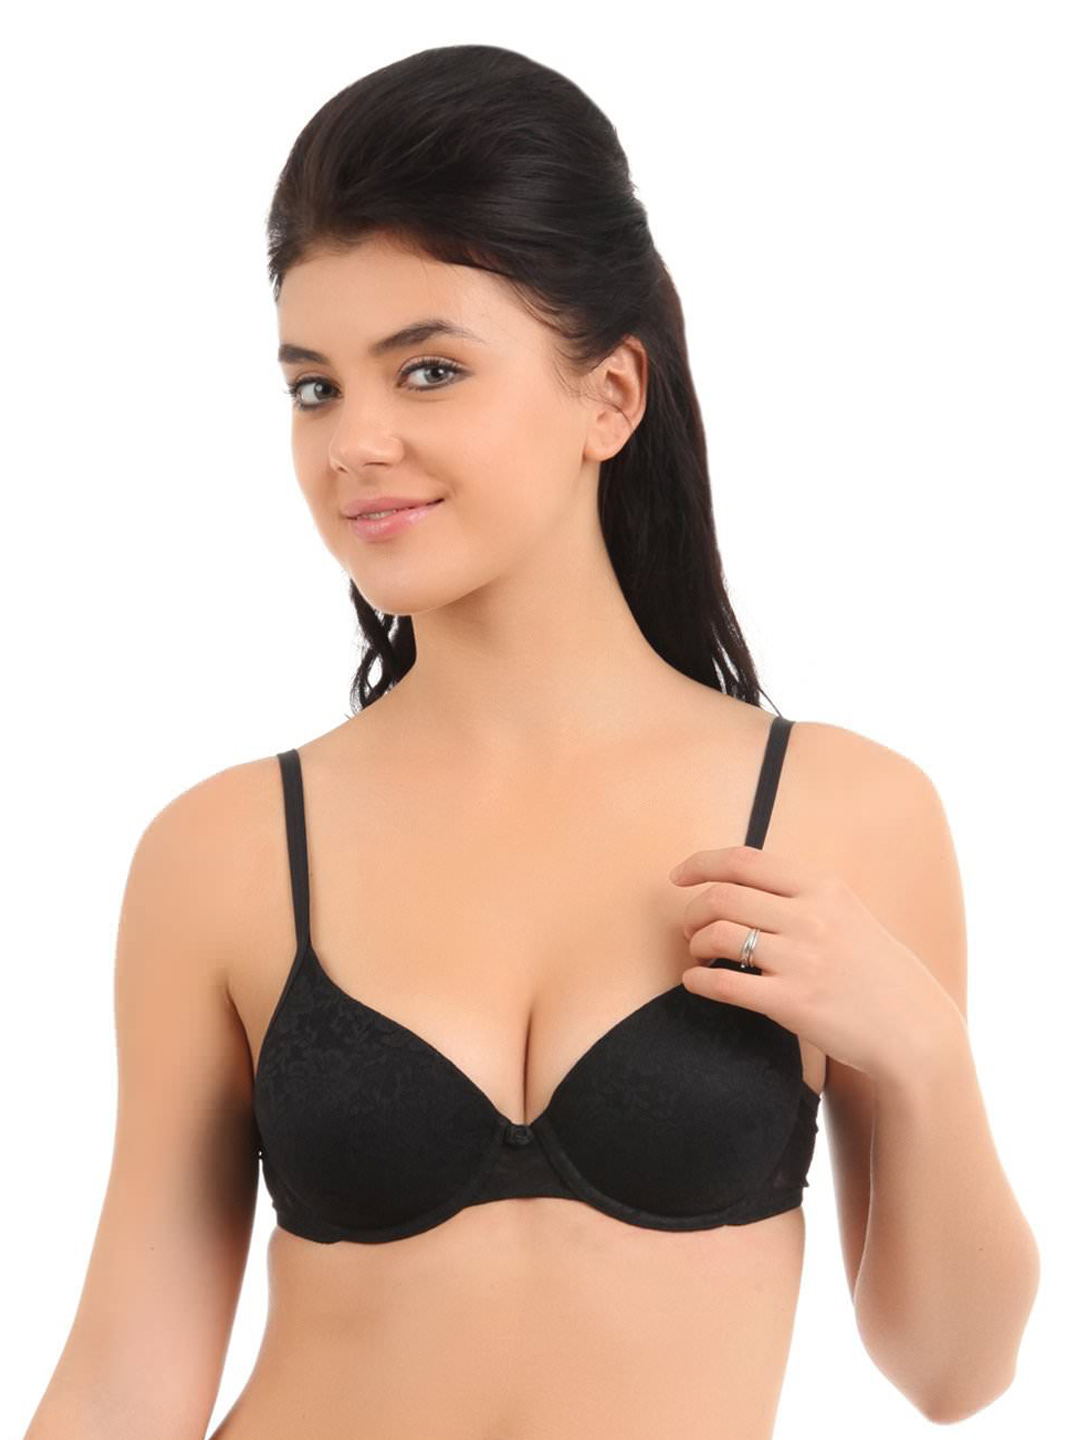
Amante Black T-Shirt Bra
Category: Apparel / Innerwear / Bra
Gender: Women
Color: Black
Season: Winter 2015
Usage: Casual